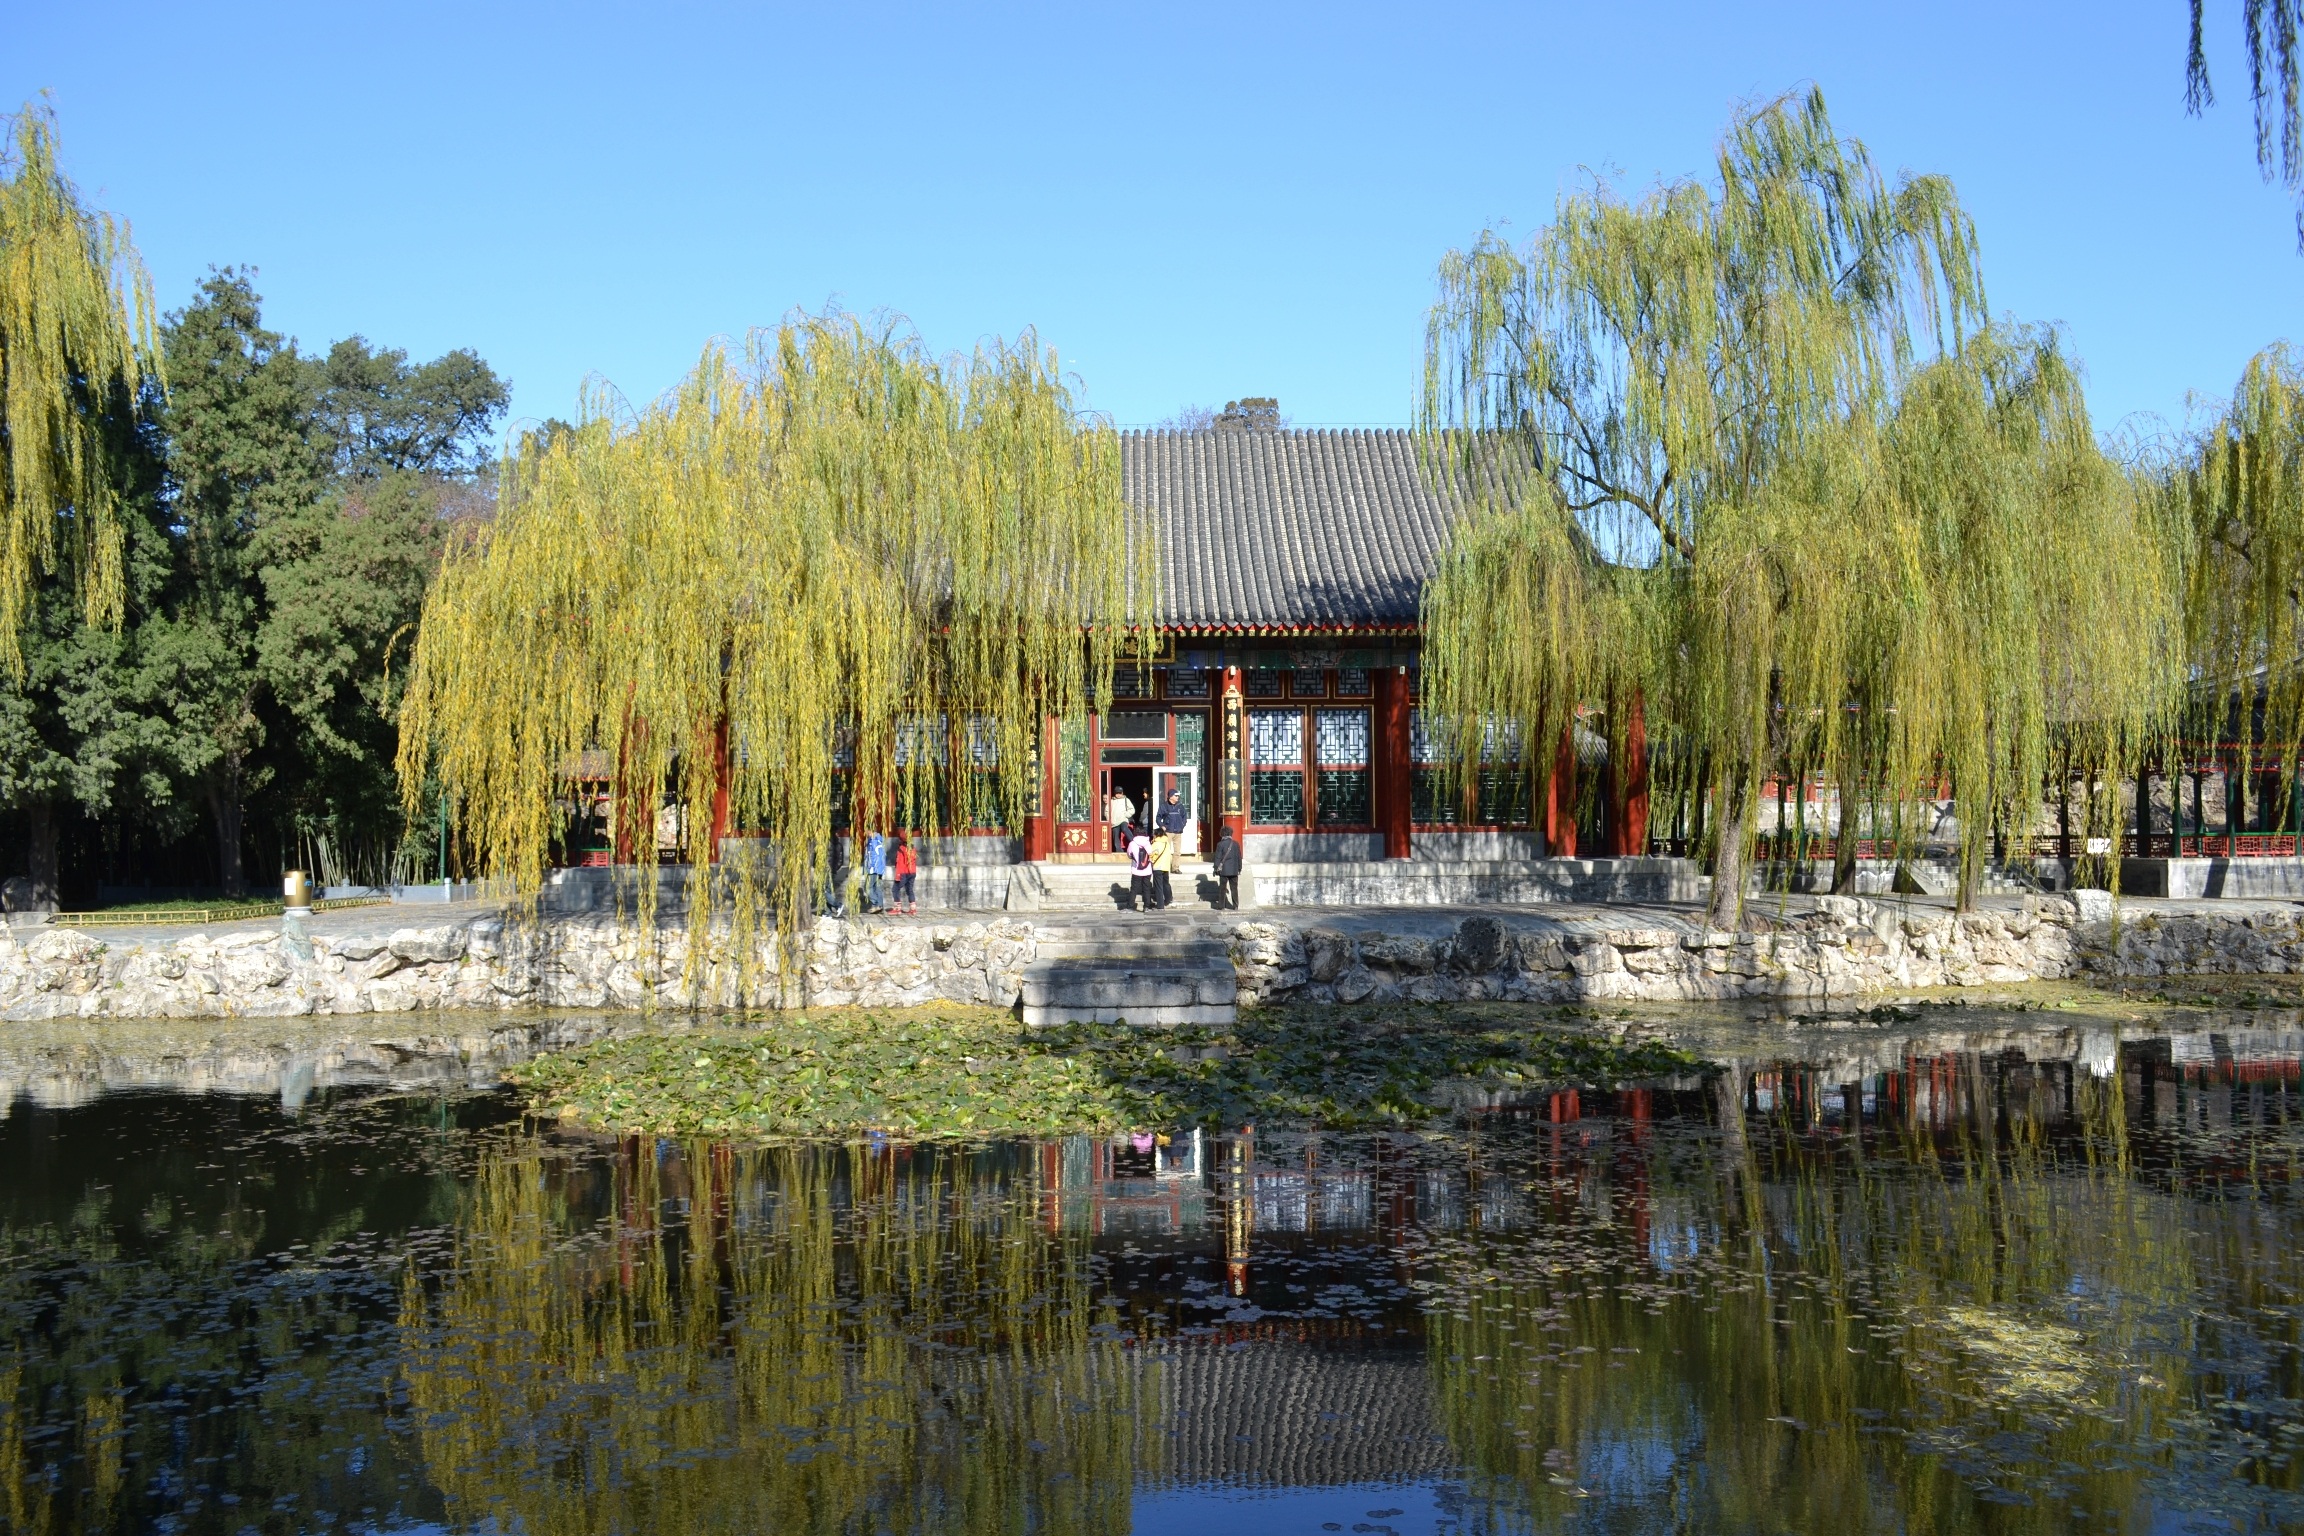
tree, water, lake, river, pond, reflection, park, waterway, beijing, china, the summer palace, bayou